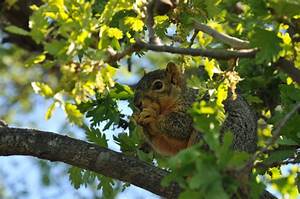
Label: scoiattolo